Union City, New Jersey

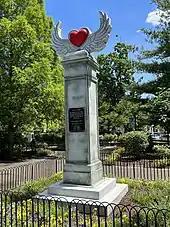
The city's COVID-19 pandemic memorial

Celia Cruz Park On June 4, 2004, nearly a year after the death of Cuban-American salsa singer Celia Cruz (who lived in nearby Fort Lee), Union City heralded its annual Cuban Day Parade by dedicating a park to Cruz, which is also known as Celia Cruz Plaza, at 31st Street and Bergenline Avenue, with Cruz's widower, Pedro Knight, present. The park featured a sidewalk star in Cruz's honor, and an 8' × 10' mural by Union City's Edgardo Davila, a collage of Cruz's career throughout the decades. There are four other similar dedications to Cruz around the world. The Latin American Kiwanis Club refurbished the park in early June 2006, replacing the mural with a backlit photograph of Cruz. Cruz's star has expanded into Union City's "Walk of Fame", as new marble stars are added each spring to honor Latin entertainment and media personalities. People so honored at the park include merengue singer Joseíto Mateo, salsa singer La India, Cuban musician Israel "Cachao" Lopez, Cuban tenor Beny Moré, Tito Puente, Spanish language television news anchor Rafael Pineda, salsa pioneer Johnny Pacheco, singer/bandleader Gilberto Santa Rosa and music promoter Ralph Mercado.